Leonid Utesov

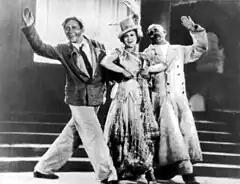
Leonid Utesov with Lyubov Orlova in "Jolly Fellows"

His popularity was on the rise in the 1930s when he co-starred with Lyubov Orlova in the comedy "Jolly Fellows". In it, Utesov performed such hits as "Serdtse" (Heart). During World War II, Utesov performed on the front lines, helping lift the spirits of the Soviet soldiers fighting against the Nazis. He donated two La-5 planes to 5th Guards Fighter Aviation Regiment; one of planes was named "Jolly Fellows". After a meeting with Vitaly Popkov, flight commander of the "singing" squadron and Head of the amateur frontline orchestra, Leonid Osipovich presented the squadron with forty-two of his vinyl records. On Victory Day (9 May 1945), Utesov performed on Sverdlov Square in Moscow.